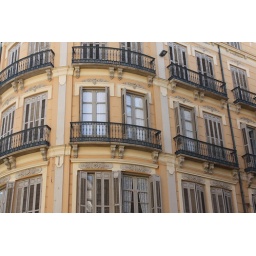
The facade of a beautiful building in the historic center of Malaga in Spain.